Pascal Tsaty Mabiala

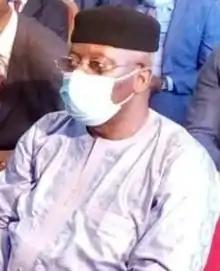
Tsaty Mabiala in 2020

Pascal Tsaty Mabiala is a Congolese politician who has been the Secretary-General of the Pan-African Union for Social Democracy (UPADS) since 2006, as well as President of the UPADS Parliamentary Group since 2007. He stood as the UPADS candidate in the 2016 presidential election.